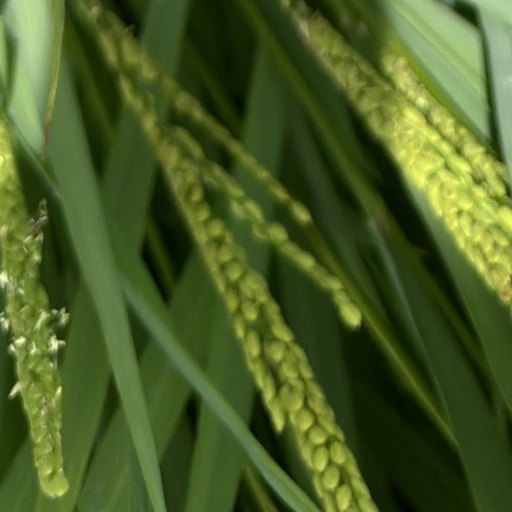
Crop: rice